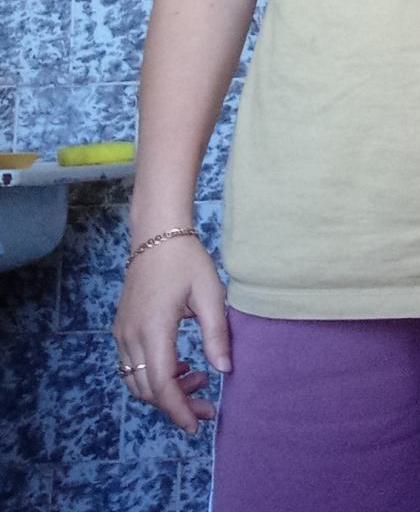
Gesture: no_gesture